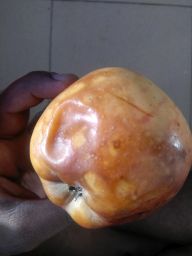
Fruit: Apple
Quality: Bad